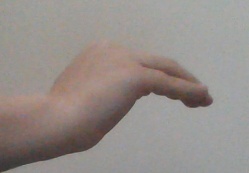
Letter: haa